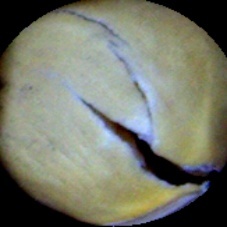
Label: Broken